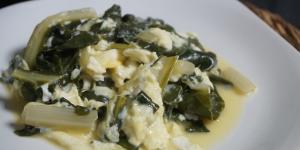
revuelto de acelgas